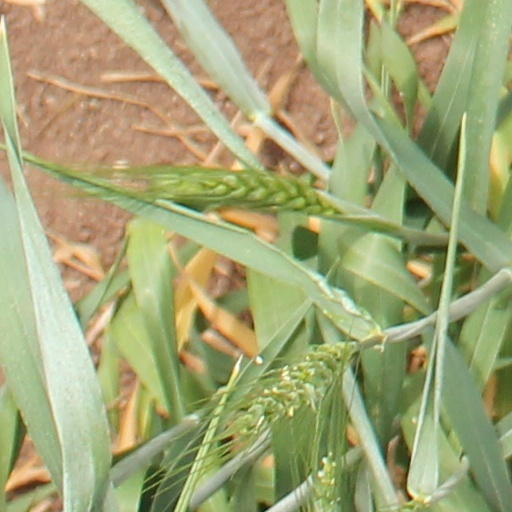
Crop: wheat